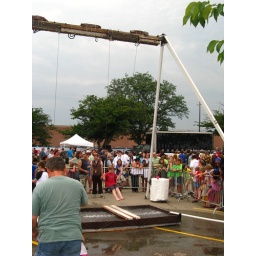
This swing turns the water fall off only when the kids swing by and creates a window effect